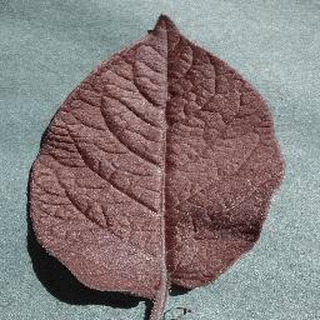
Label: healthy_potato